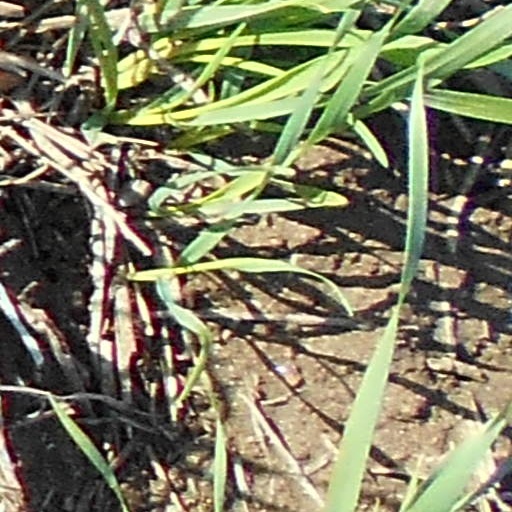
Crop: wheat